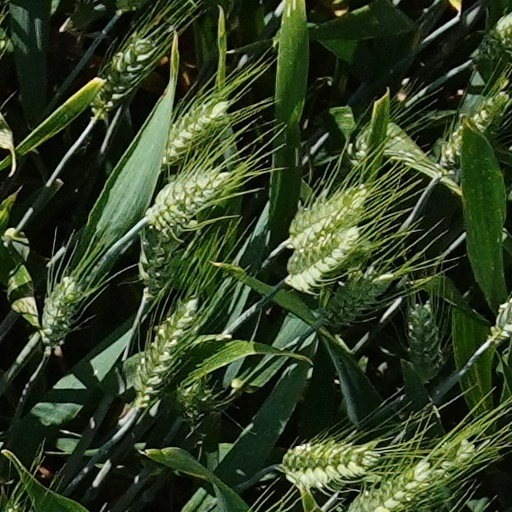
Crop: wheat